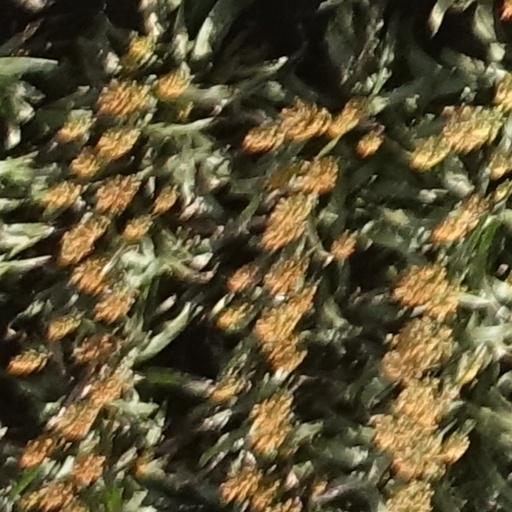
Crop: sorghum